The Adventures of Robin Hood

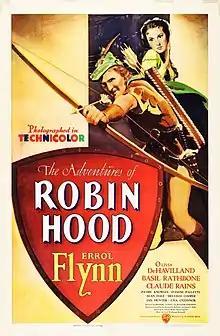
Theatrical release poster, by Alex Raymond

The Adventures of Robin Hood is a 1938 American epic swashbuckler film from Warner Bros. Pictures. It was produced by Hal B. Wallis and Henry Blanke, directed by Michael Curtiz and William Keighley, and written by Norman Reilly Raine and Seton I. Miller.